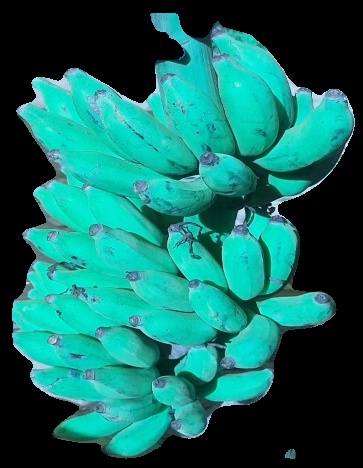
Variety: elakki-bale
Grade: grade3